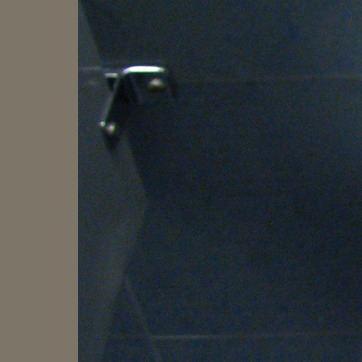
Material: tile